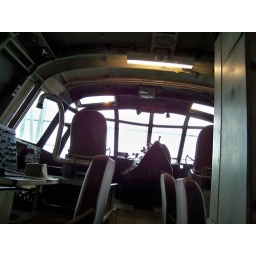
Howard Hughes sat in the left seat when he flew the flying boat in 1947.